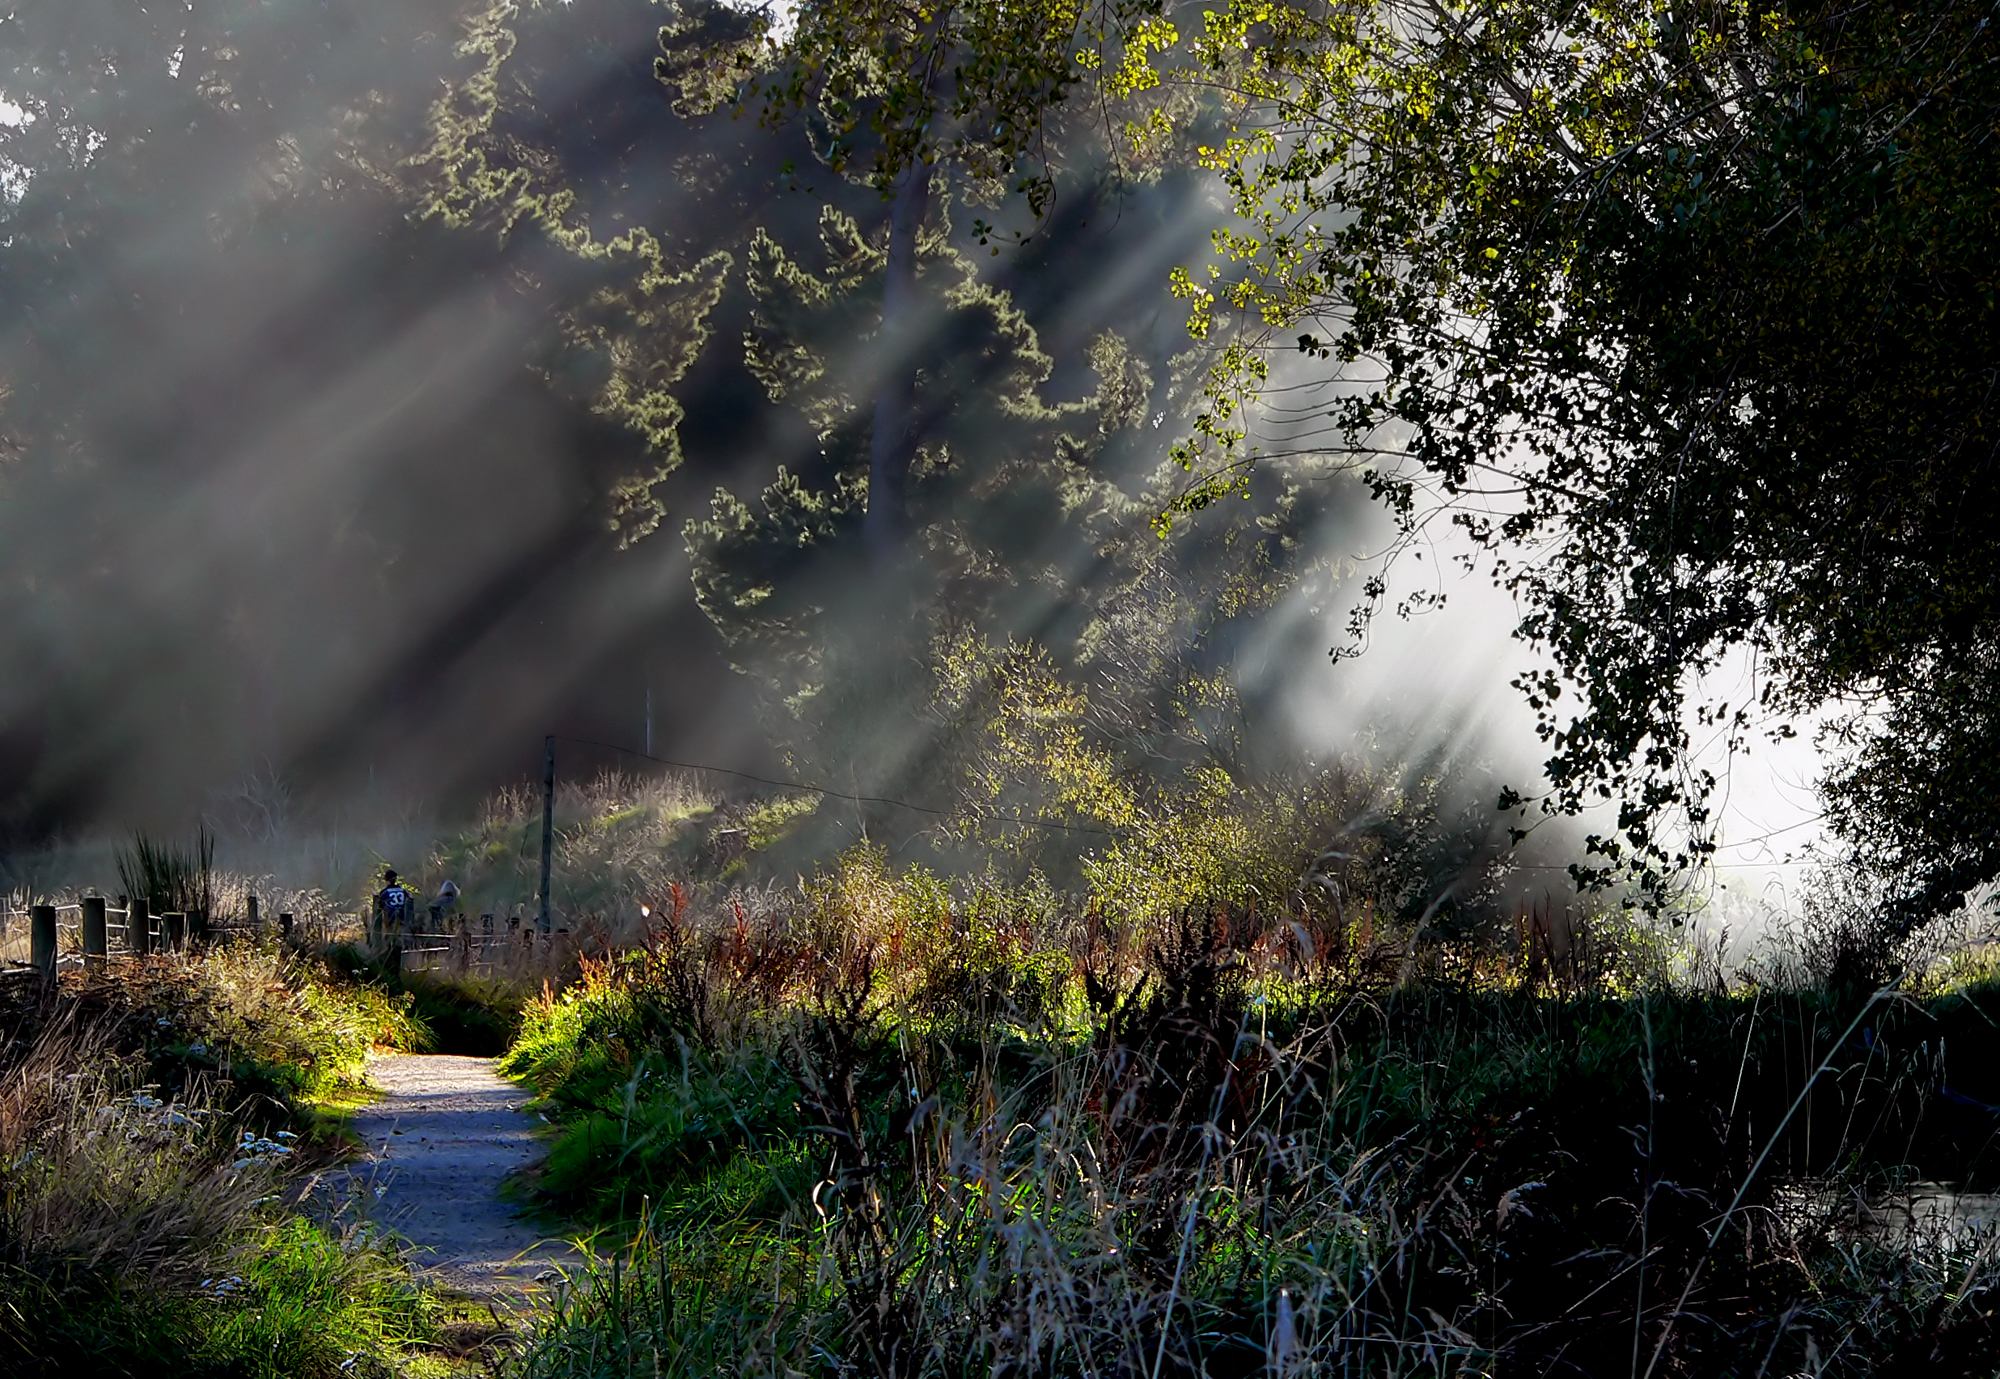
tree, water, nature, forest, grass, light, cloud, mist, sunlight, morning, leaf, flower, reflection, jungle, autumn, wetland, flickrelite, habitat, natural environment, atmospheric phenomenon, woody plant